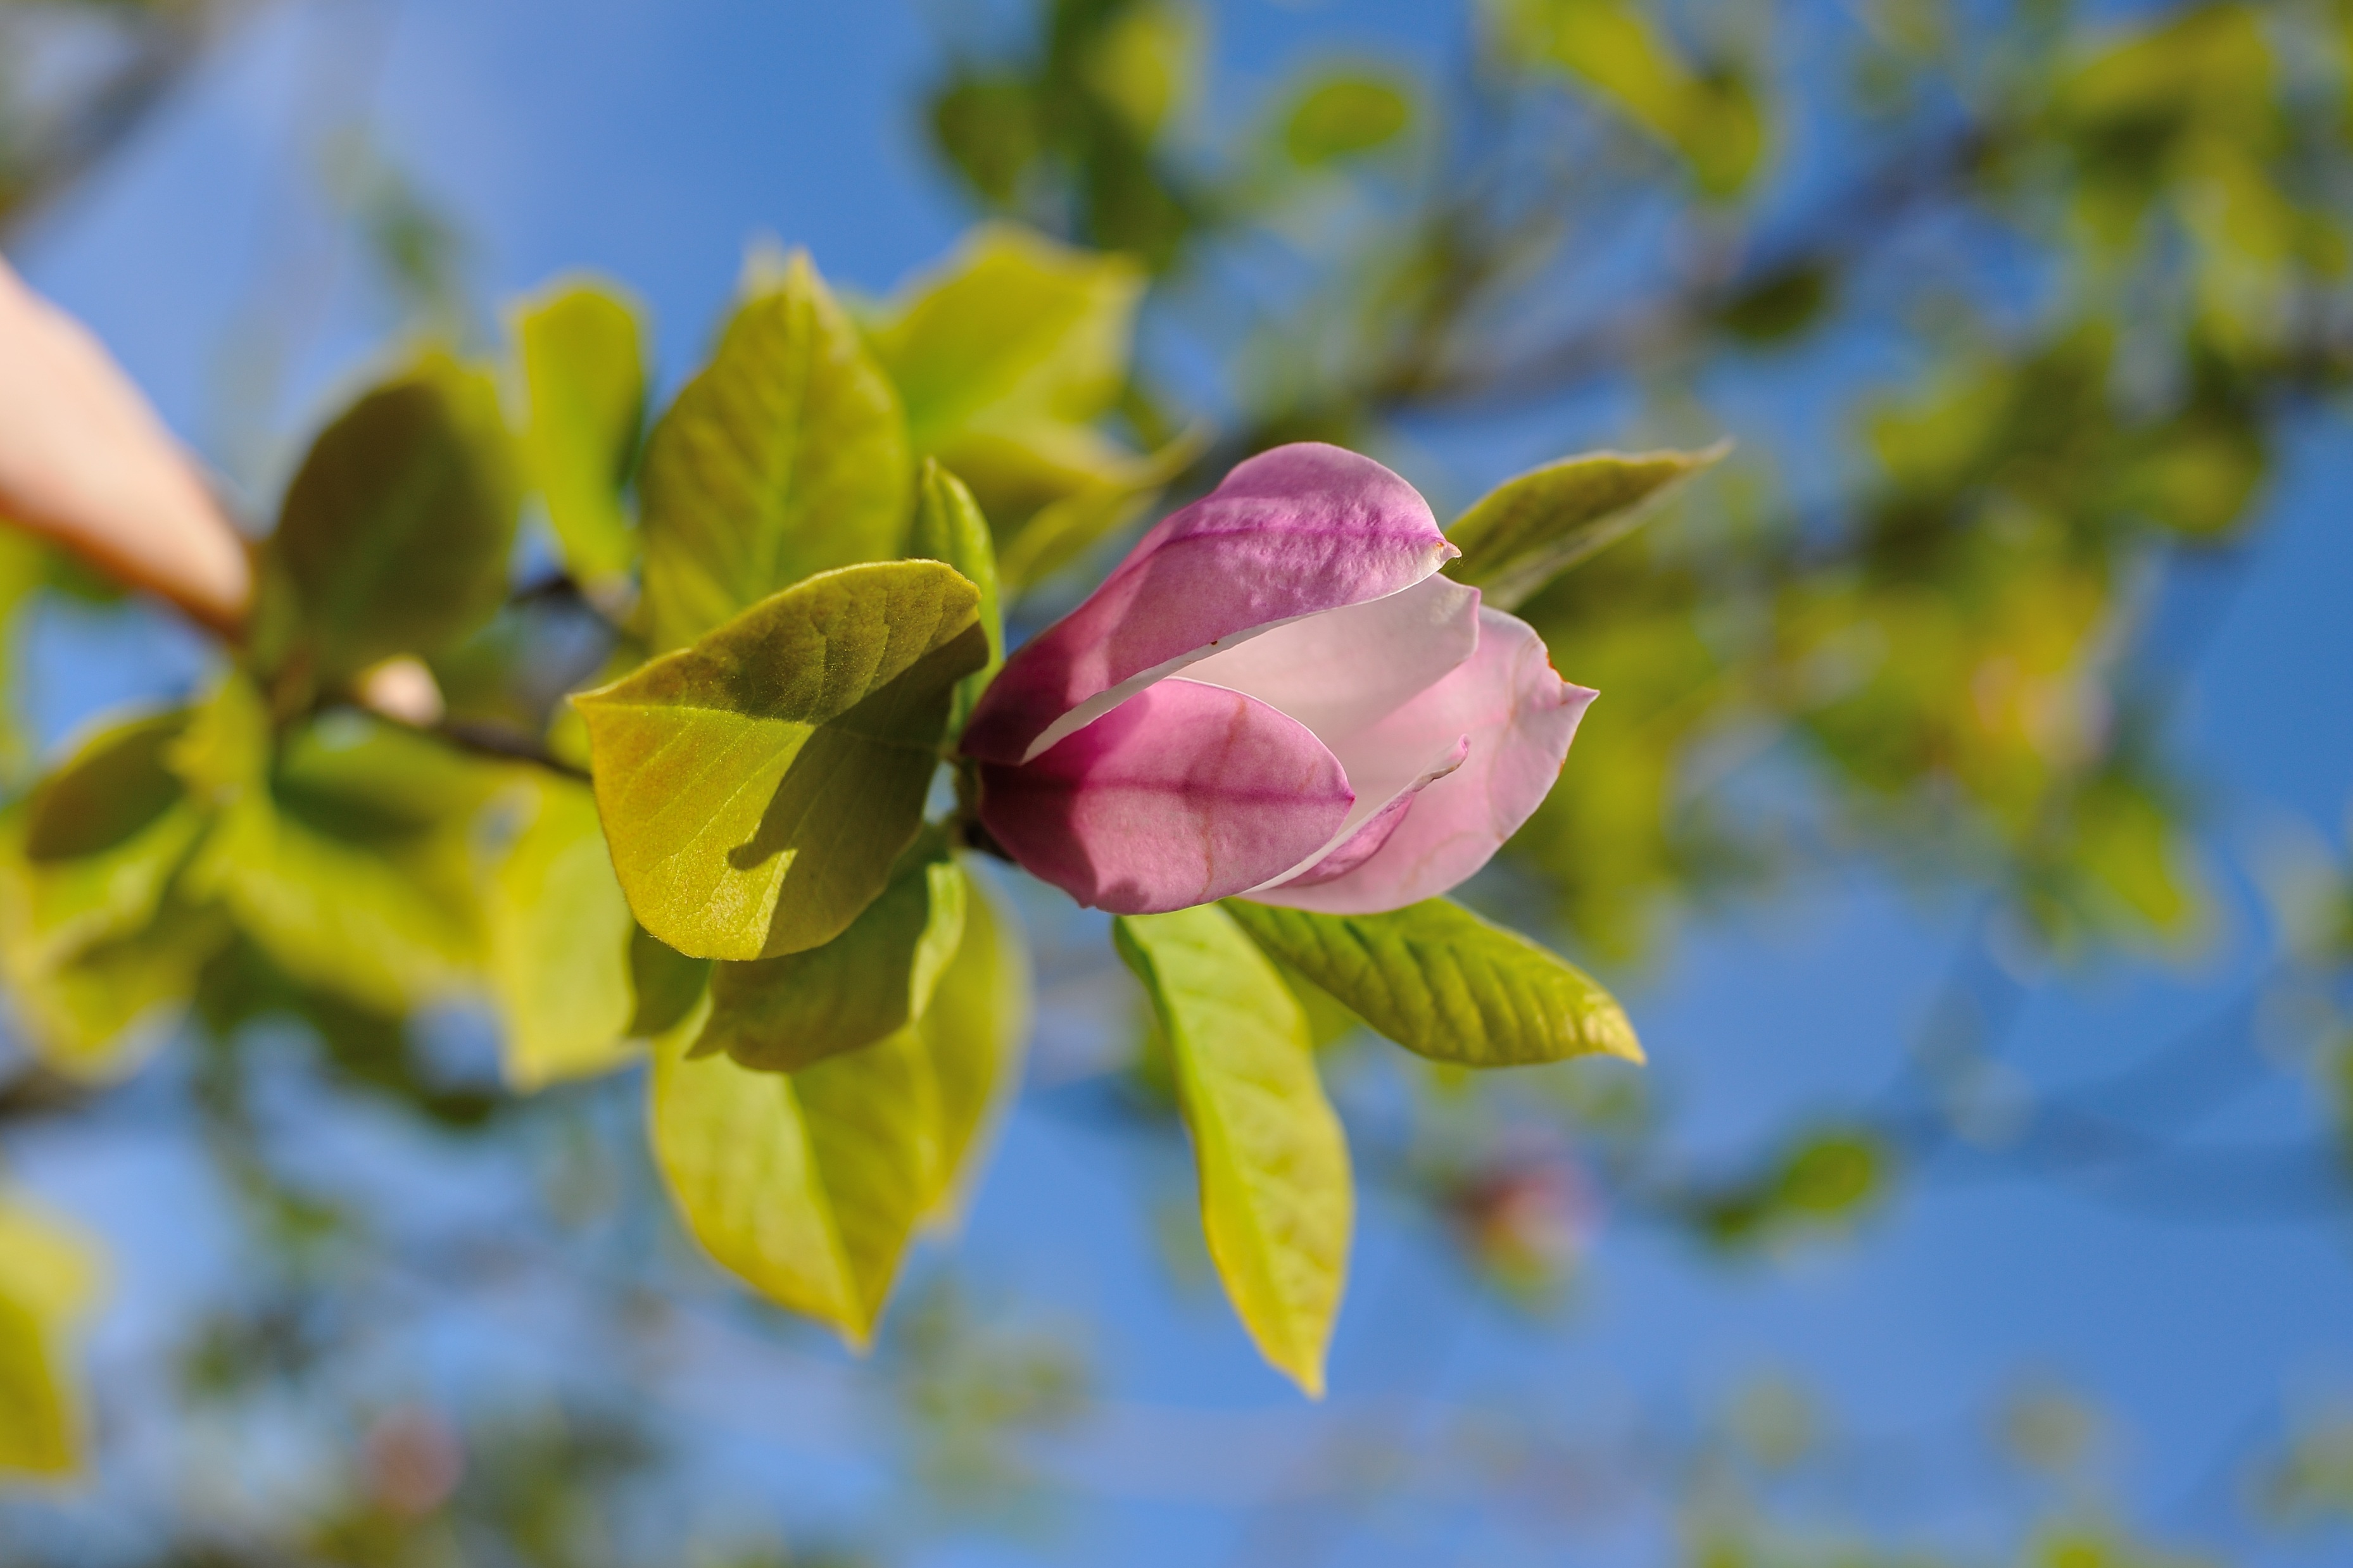
tree, nature, branch, blossom, plant, sunlight, leaf, flower, petal, food, produce, autumn, botany, yellow, flora, season, wildflower, flowers, shrub, lotus, kiev, macro photography, flowering plant, maidenhair tree, woody plant, land plant